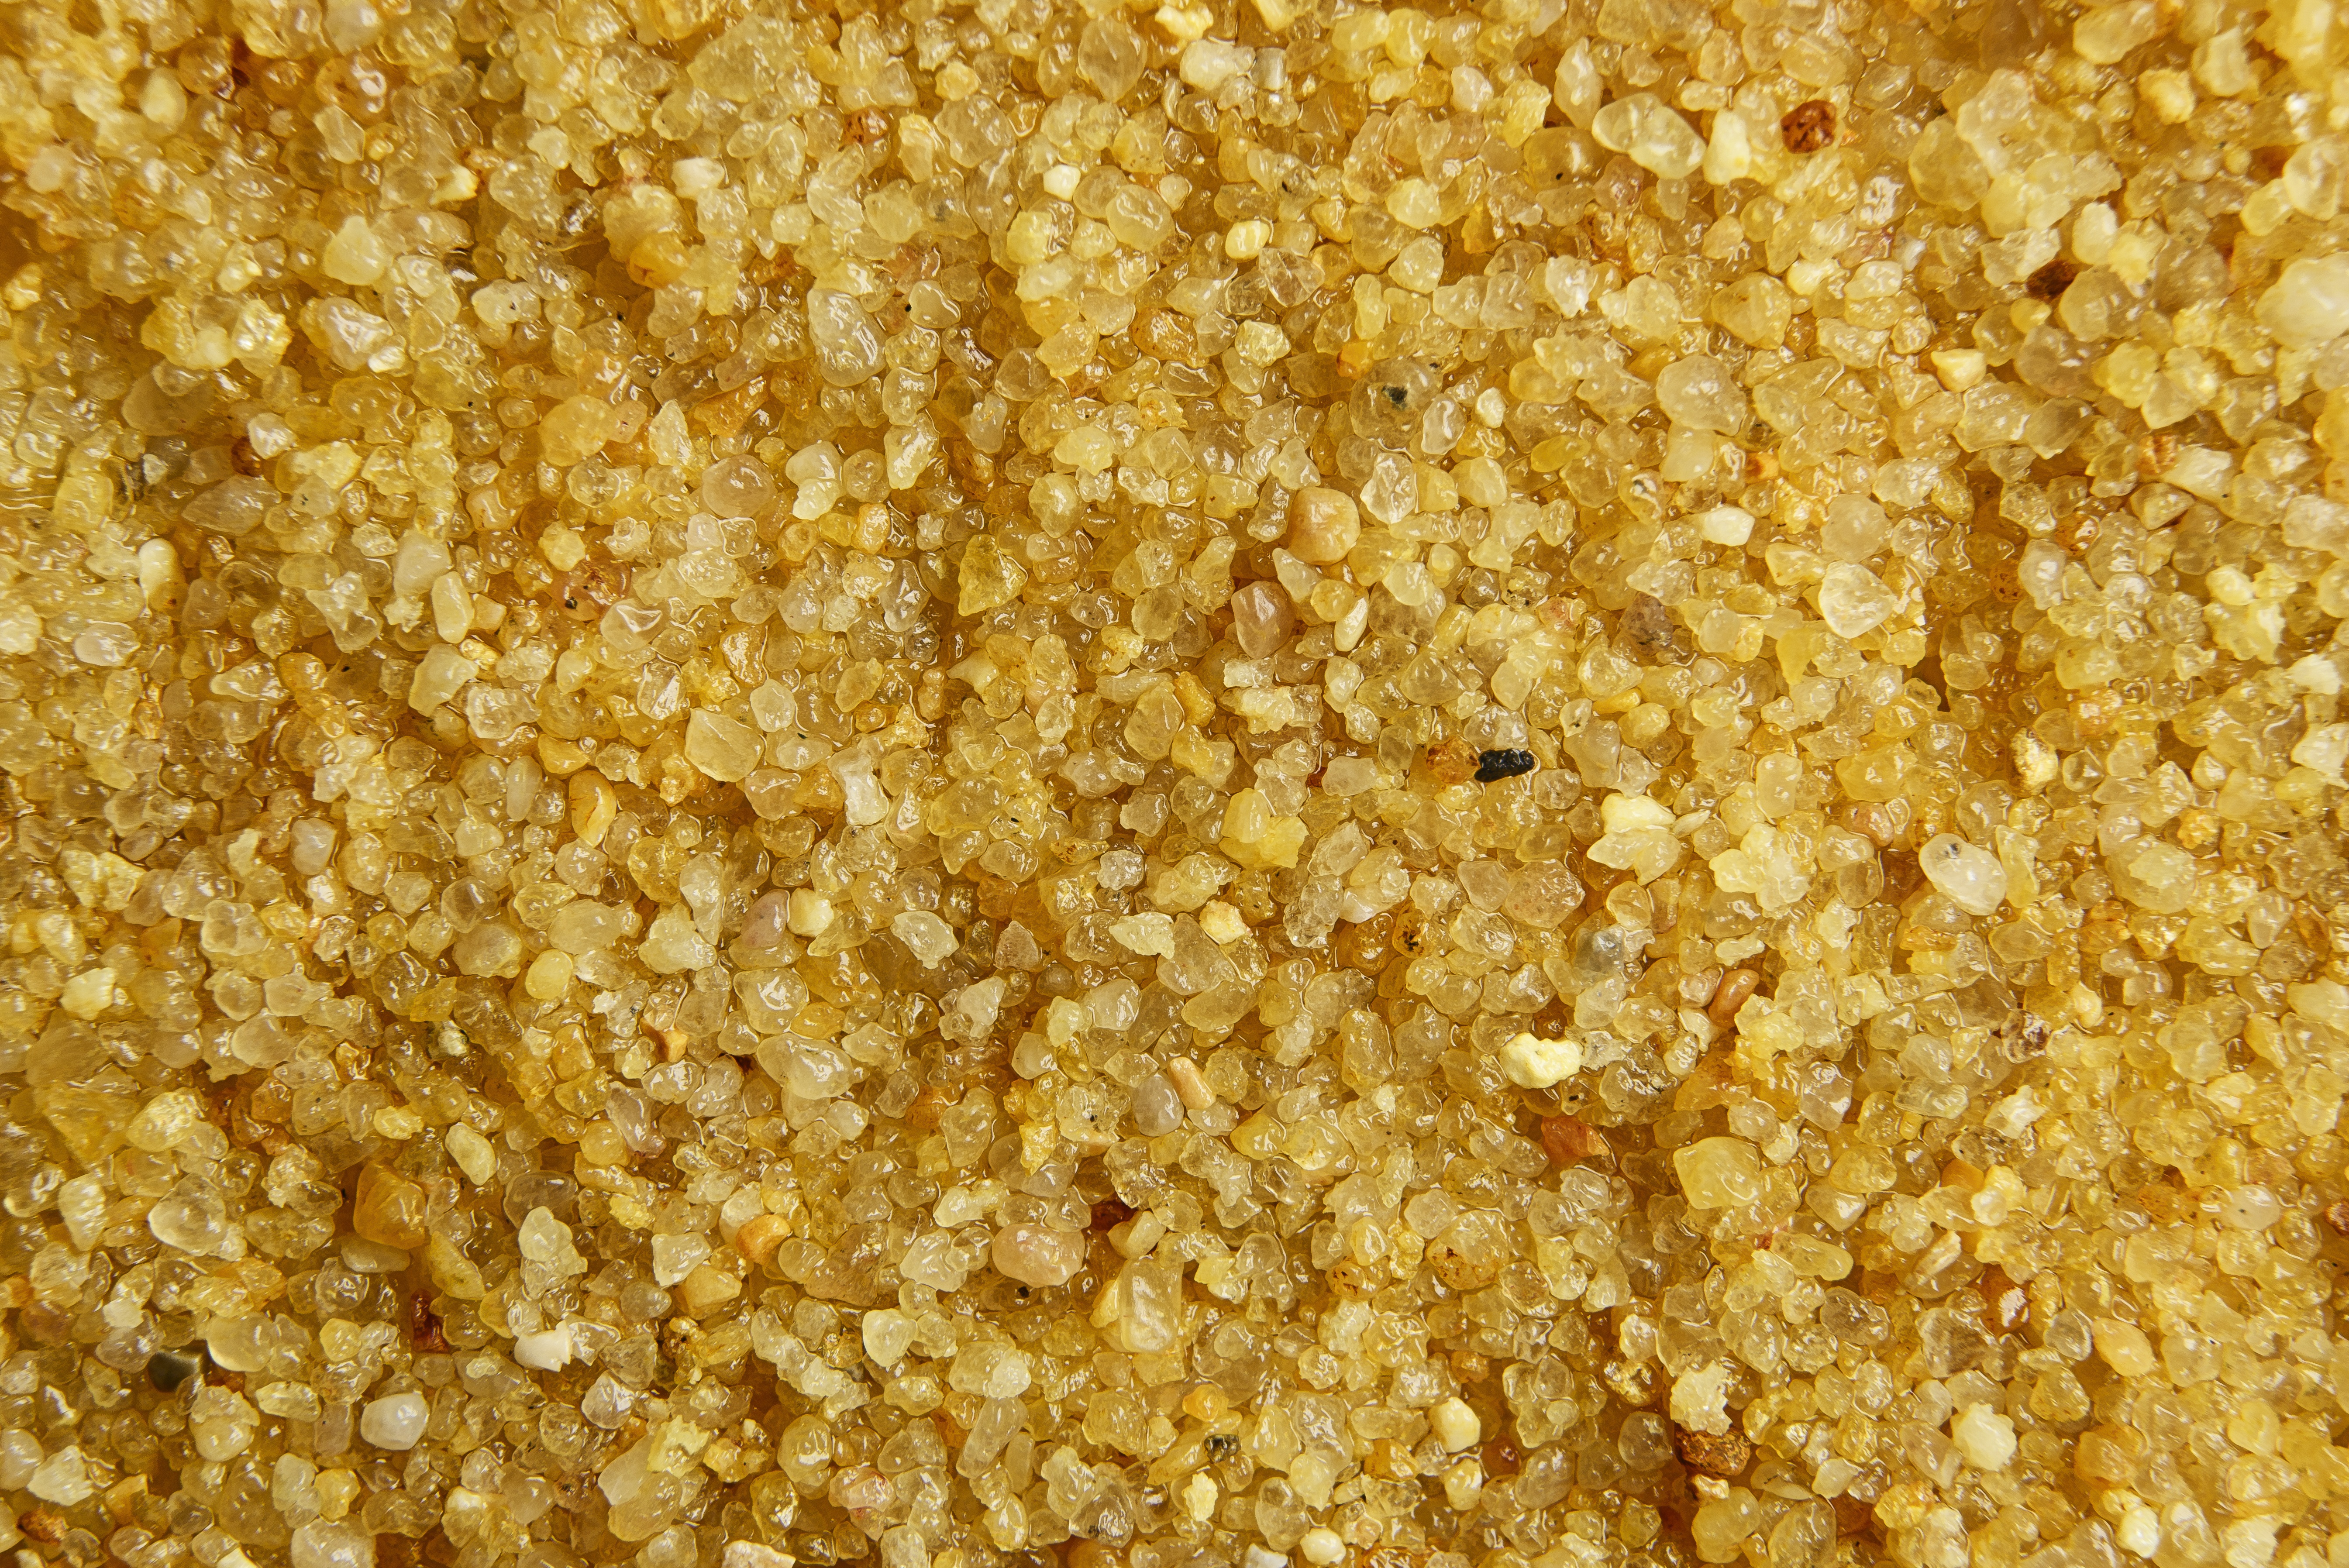
sand, grain, dish, meal, food, produce, macro, yellow, breakfast, dessert, material, cereal, background, gravel, grass family, snack food